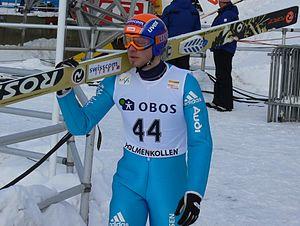
Michael Möllinger est un sauteur à ski suisse.